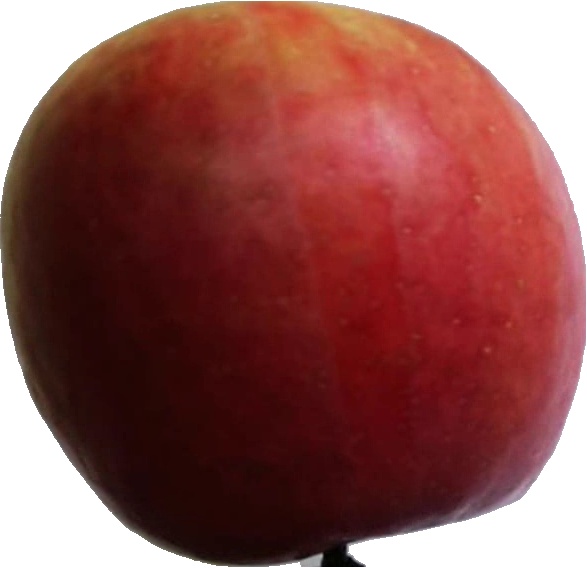
Label: apple_crimson_snow_1